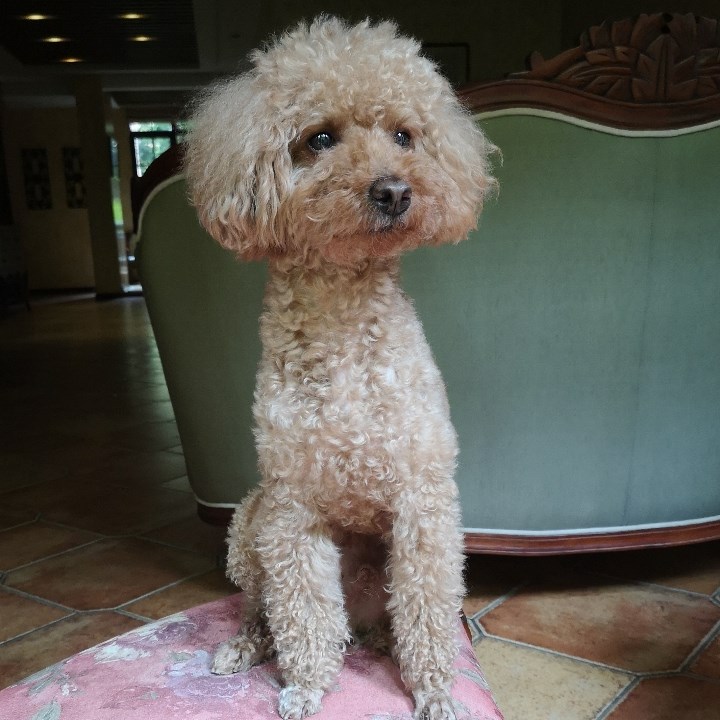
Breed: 2925-n000114-toy_poodle